C. Anthony Muse

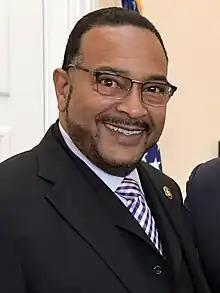
Muse in 2023

Charles Anthony Muse (born April 17, 1958) is an American politician and minister who has served in the Maryland Senate representing District 26 since 2023, and previously from 2007 to 2019. A member of the Democratic Party, he represented the district in the Maryland House of Delegates from 1995 to 1999. Muse unsuccessfully challenged incumbent U.S. Senator Ben Cardin in 2012, and ran for Prince George's County Executive in 2002 and 2018.